Souls Protest

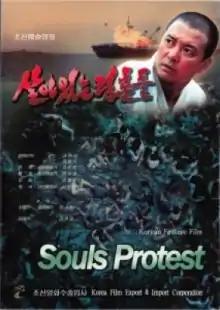
DVD cover

Souls Protest is a 2000 North Korean film directed by Kim Chun-song.